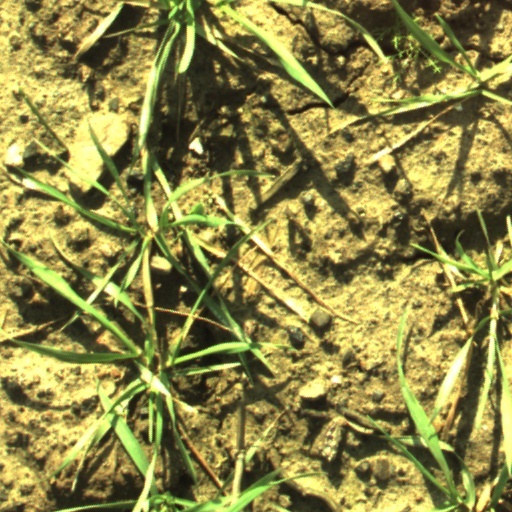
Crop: wheat